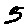
Label: 5